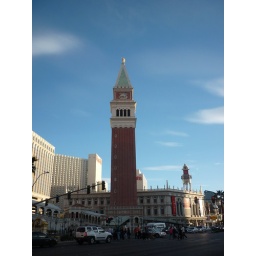
Las VegasVenetian clock towery thing. One of the few towers in town without hotel rooms inside.